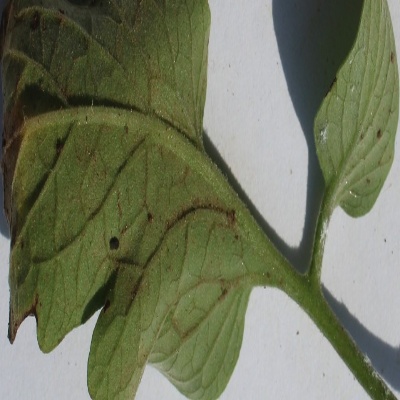
Crop: Tomato
Condition: leaf blight